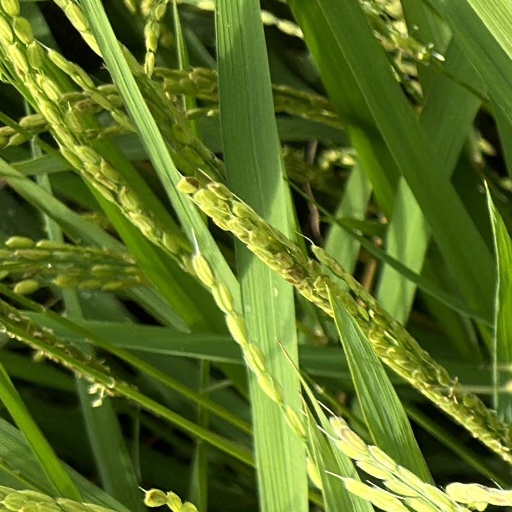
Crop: rice